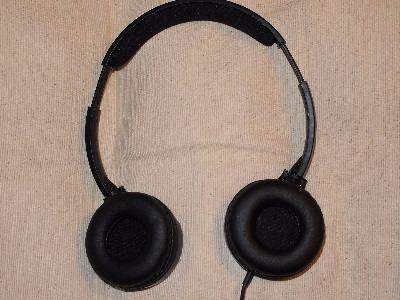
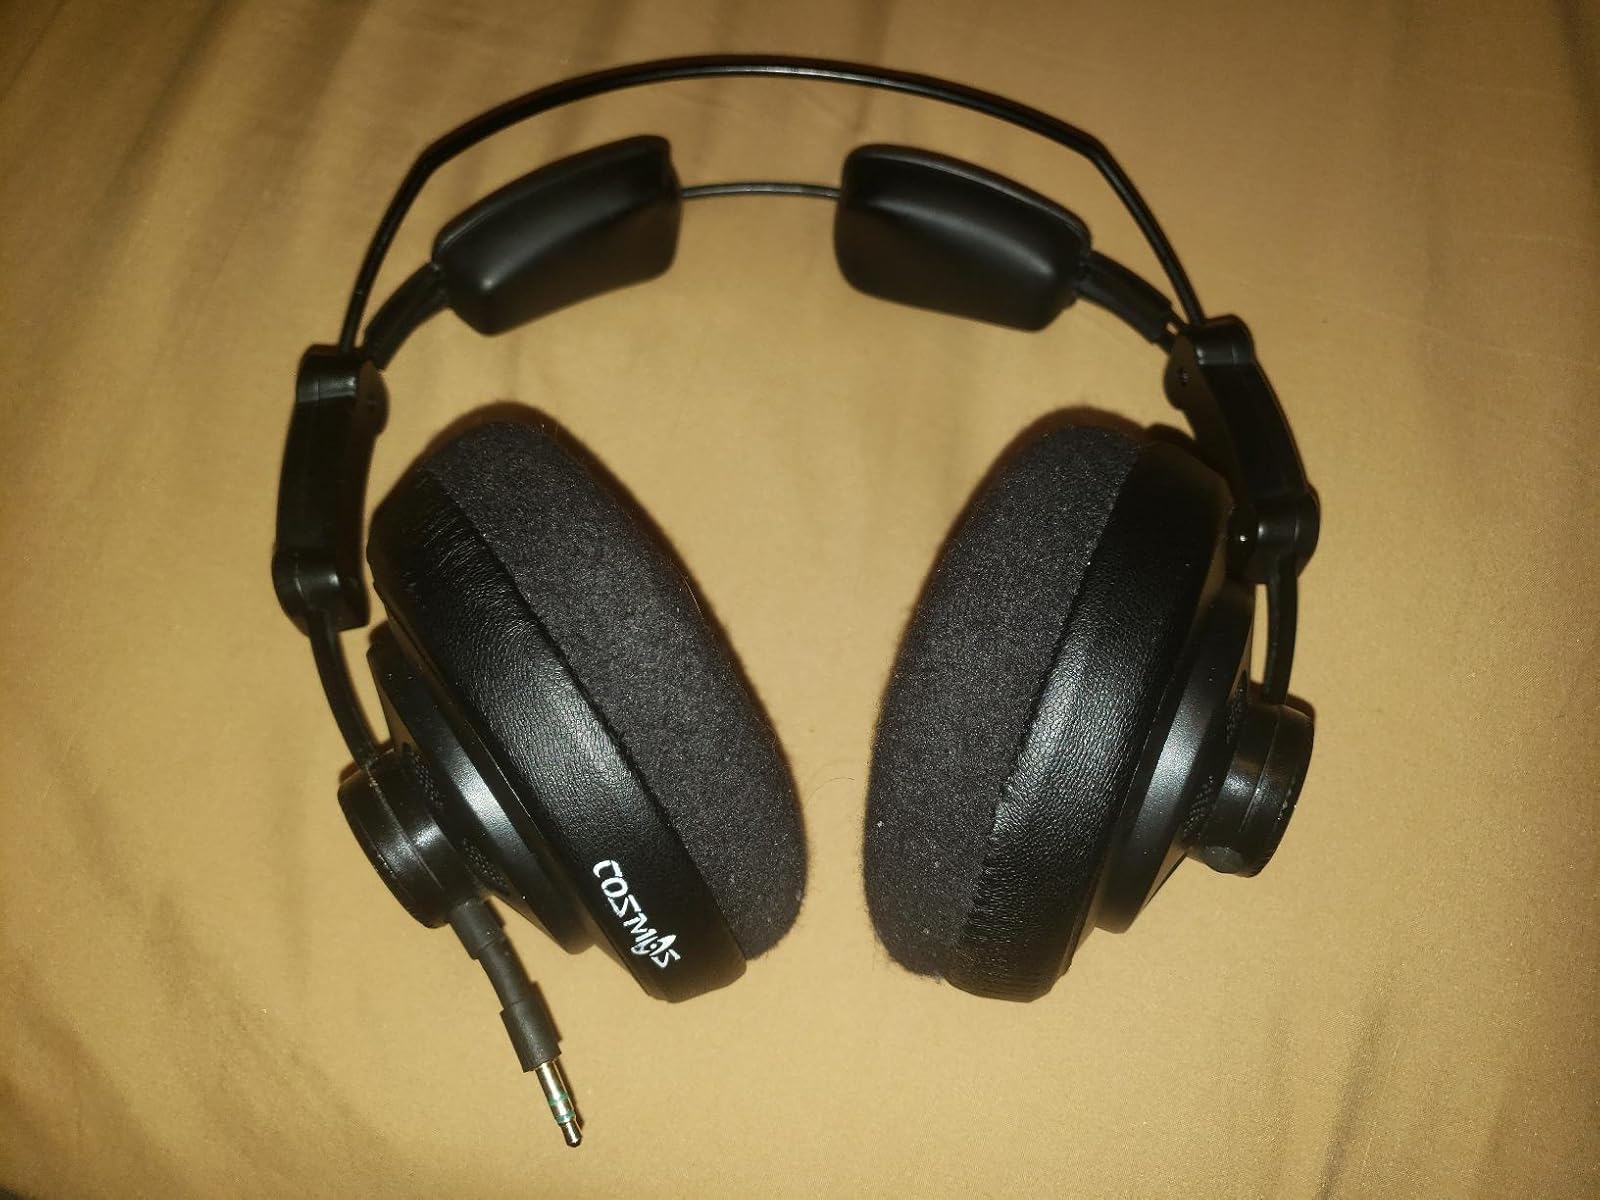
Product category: headphones
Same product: no